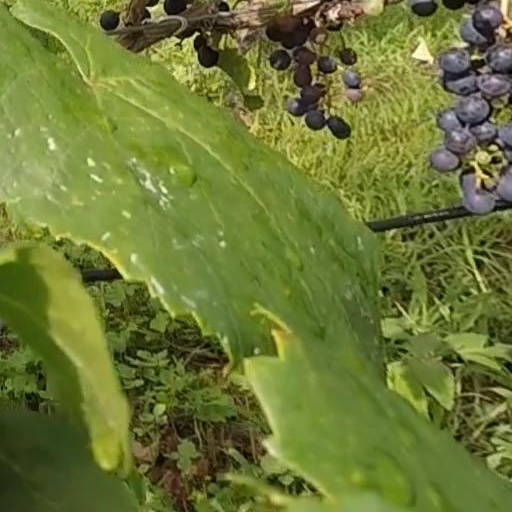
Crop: grape